District of Llanelli

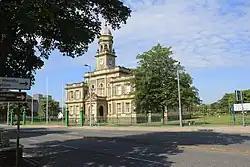
Llanelli Town Hall

The council met at Llanelli Town Hall, which had been the headquarters of the former municipal borough council. In 1981 the council built additional offices called Ty Elwyn on an adjoining site.